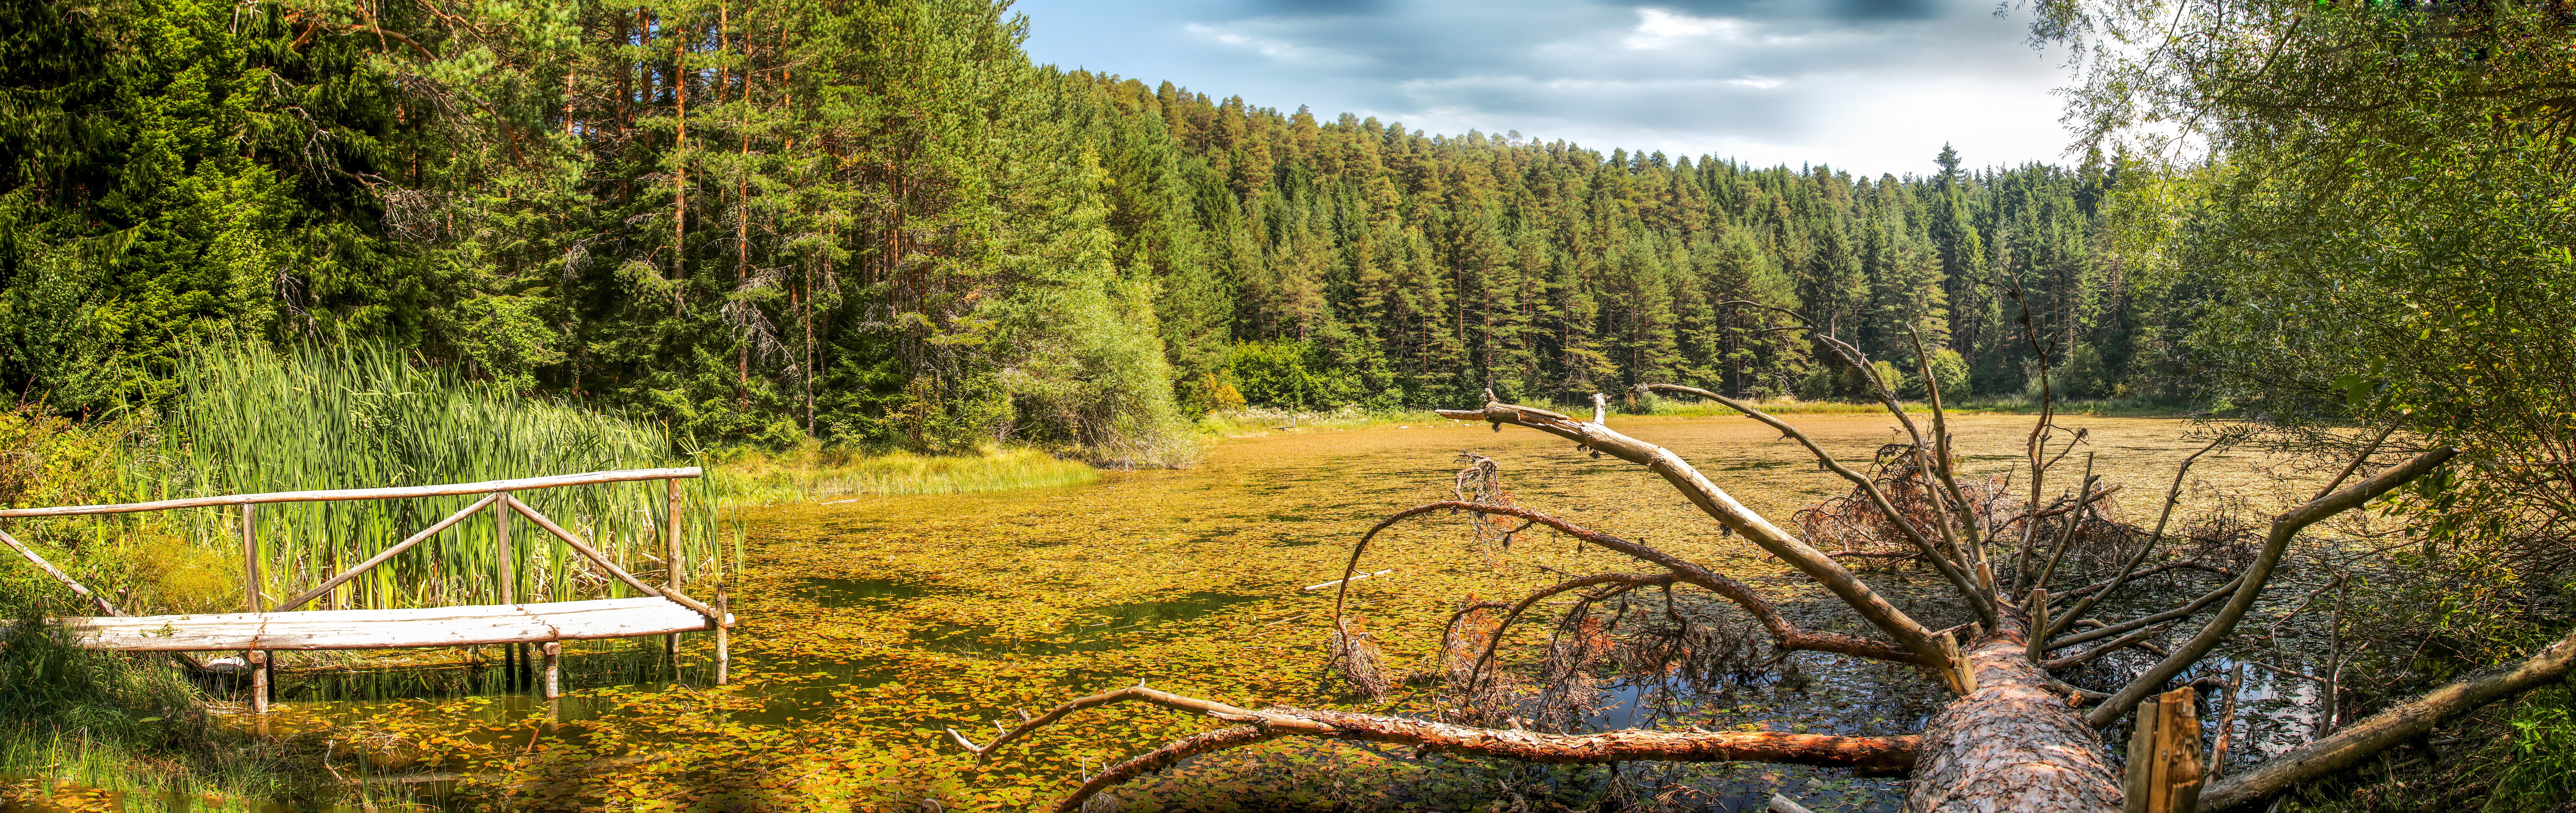
tree, forest, wilderness, trail, meadow, lake, wetland, woodland, habitat, ecosystem, nature reserve, biome, natural environment, temperate broadleaf and mixed forest, temperate coniferous forest